Andrew Blain Baird

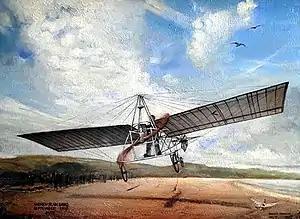
“The Baird Attempt” by Dugald Cameron OBE

While his monoplane did leave the ground for a few seconds its lack of control and airworthiness does not constitute it as a flight per se; nonetheless Andrew Baird had realised his dream. He had “flown” in an aircraft of his own design and construction. His was the first attempted entirely Scottish flight of a heavier than air powered craft.